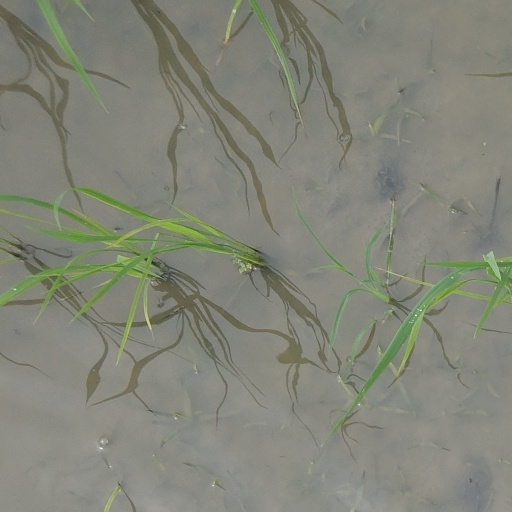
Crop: rice